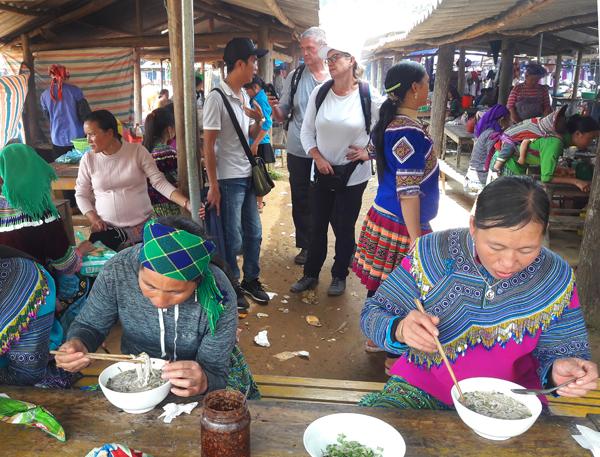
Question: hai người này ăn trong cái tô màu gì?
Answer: hai người này ăn trong cái tô màu trắng